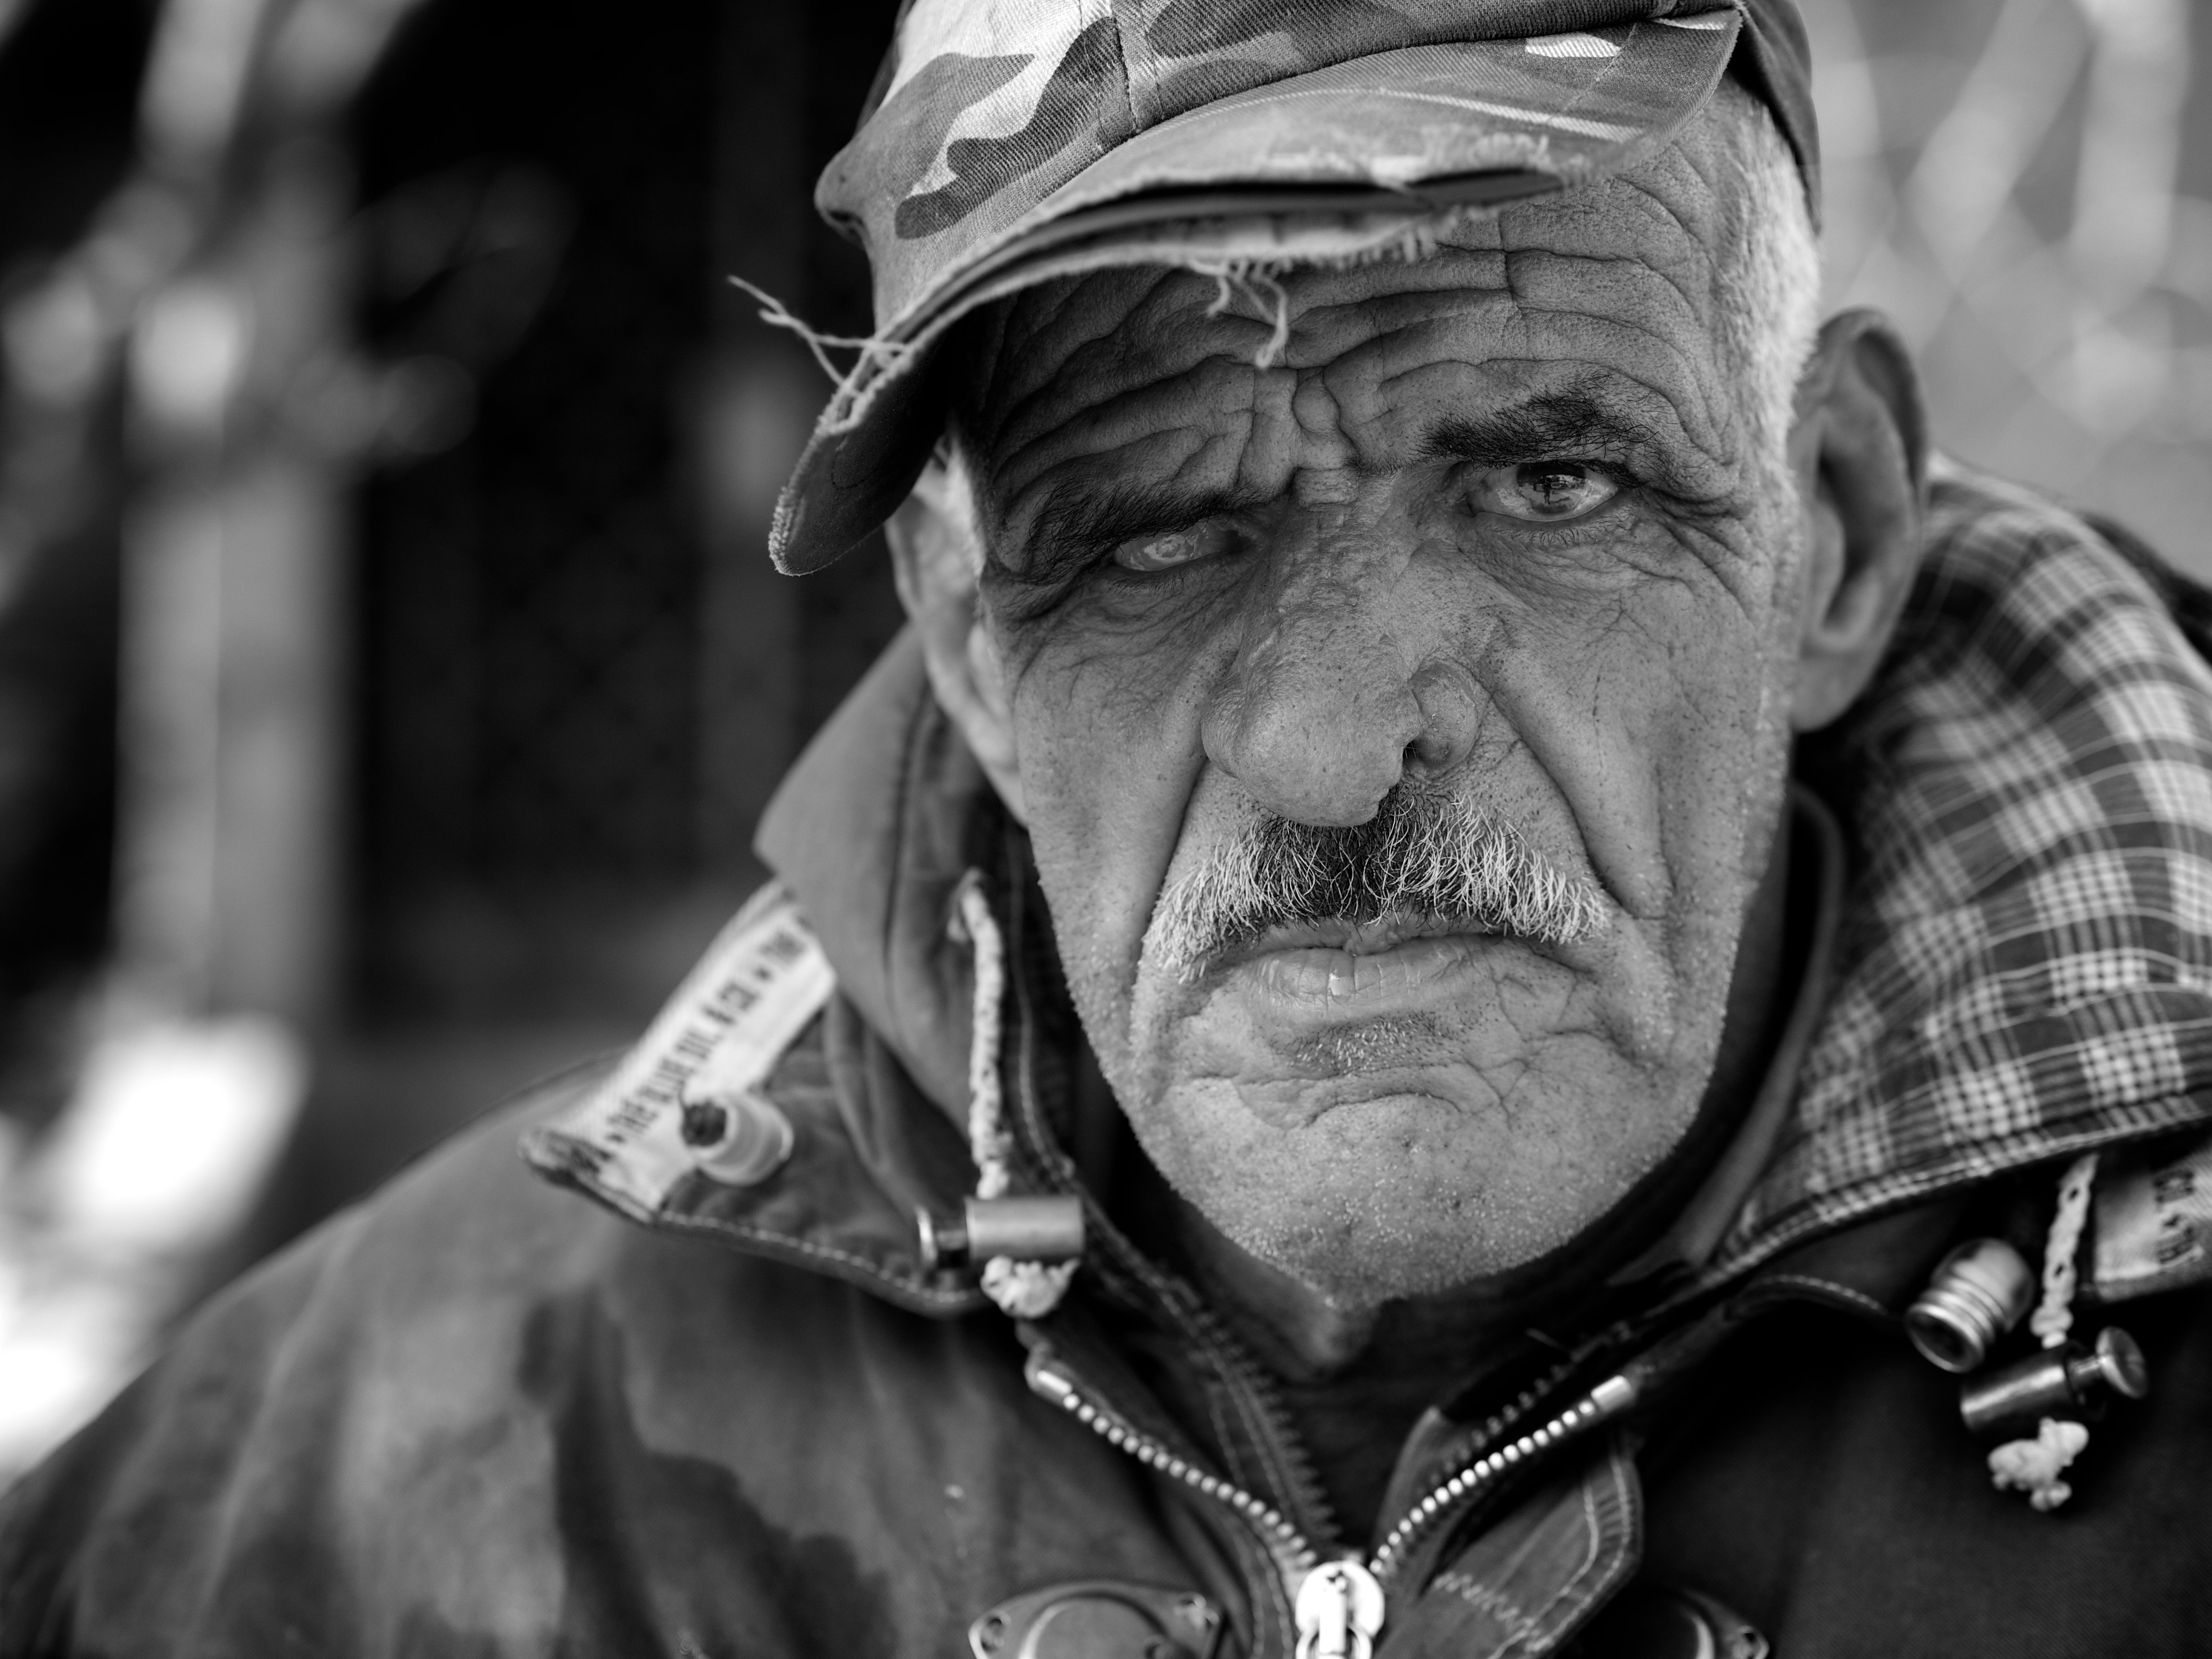
man, person, black and white, people, white, street, photography, ebook, portrait, soldier, training, black, monochrome, streetphotography, flickr, thomas, video, head, olympus, omd, fuji, leica, monochrom, leuthard, hcb, thomasleuthard, monochrome photography